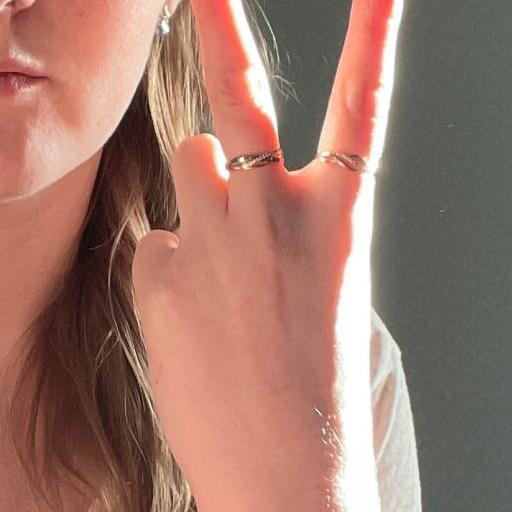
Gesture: peace_inverted